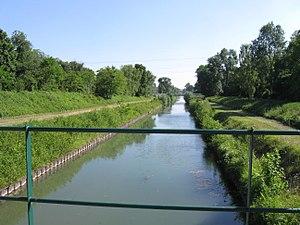
Canal des Ormes à Saint-Sauveur-lès-Bray. (Seine-et-Marne, région Île-de-France).
Saint-Sauveur-lès-Bray est une commune française située dans le département de Seine-et-Marne en région Île-de-France.